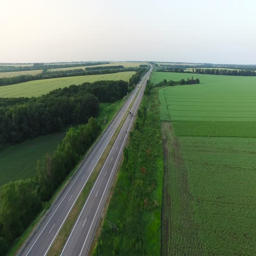
cars driving along a country road in the woods on a summer day .